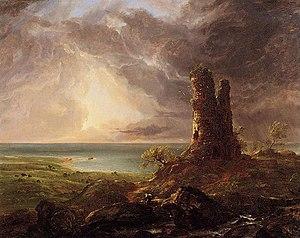
Thomas Cole, né le 1ᵉʳ février 1801 à Bolton, Angleterre et mort le 11 février 1848 à Catskill, État de New York, est un artiste américain du XIXᵉ siècle. Il est considéré comme le fondateur de la Hudson River School, école de peinture qui s'épanouit aux États-Unis dans la seconde moitié du XIXᵉ siècle. Les œuvres de Cole et ses amis se caractérisent par leur rendu réaliste et minutieux des paysages américains, notamment des régions sauvages, et témoignent à la fois de l'influence du romantisme et du naturalisme.